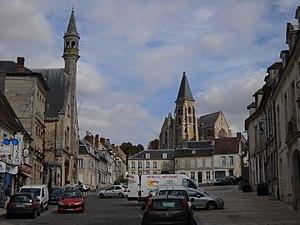
La Place de l'Hôtel de Ville de Clermont, Oise, France.
Clermont, dite Clermont-en-Beauvaisis ou encore Clermont-de-l'Oise afin d'éviter toute confusion, est une commune française située dans le département de l'Oise dont elle est une sous-préfecture, en région Hauts-de-France. Ses habitants sont appelés les Clermontois et les Clermontoises.